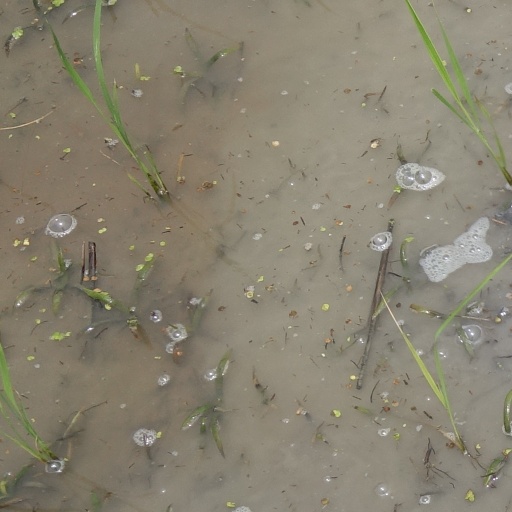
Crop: rice